Monuments in the Basilica of Santa Maria del Popolo

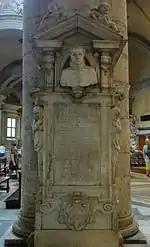
The funerary monument of Giovanni Battista Pallavicino

The tomb of Gaspare Celio is set against the second pillar of the south aisle. Celio was a Roman painter in the Baroque period who died in 1640 at the age of 69 years. According to his contemporaries he was a rather dubious and quarrelsome character but the epigraph claims that besides drawing and painting he excelled in poetry, mathematics, military and civil architecture. He was especially proud of being a knight of the Portuguese Order of Christ, and that he lived together with his wife, Claudia Sebastiani without marital strife for 45 years.